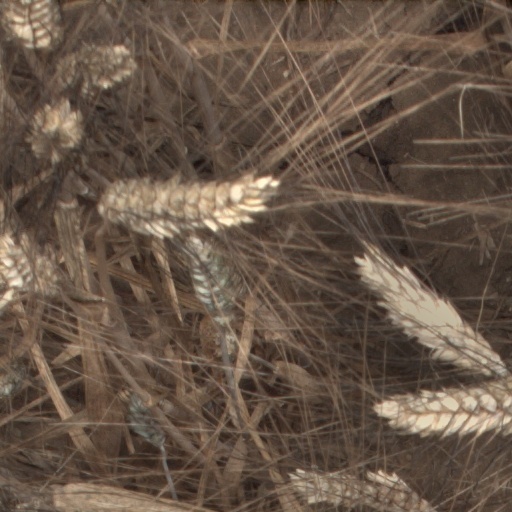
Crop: wheat